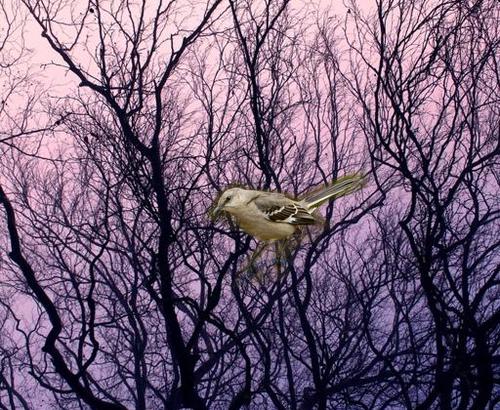
Bird species: Mockingbird
Bird type: landbird
Background: land